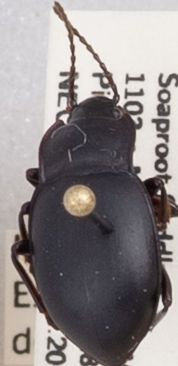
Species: Metrius contractus
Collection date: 2018-05-07
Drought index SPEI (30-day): -0.176
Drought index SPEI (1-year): -0.288
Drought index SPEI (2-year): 0.8